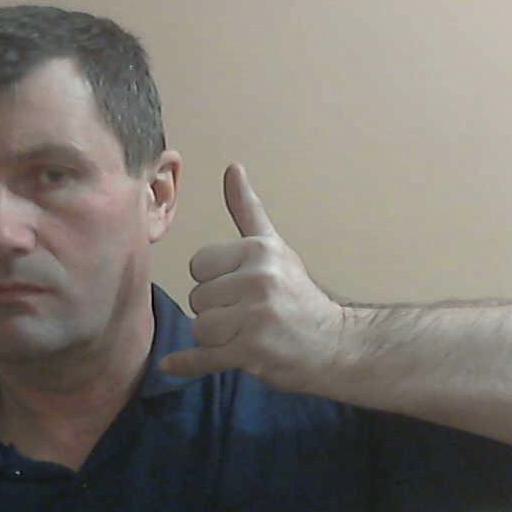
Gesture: call